Hippolyte Moulin

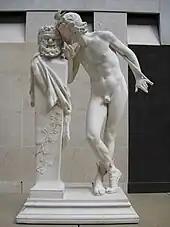
"Un secret d'en Haut" ("A Secret from on High"), 1875 (Musée d'Orsay)

Moulin, a shopkeeper's son, entered the École des Beaux-Arts in 1855 but was unable to afford to continue the lessons and had to become a language teacher in Paris to support himself. He subsequently studied with Auguste-Louis-Marie Ottin and with Antoine-Louis Barye.